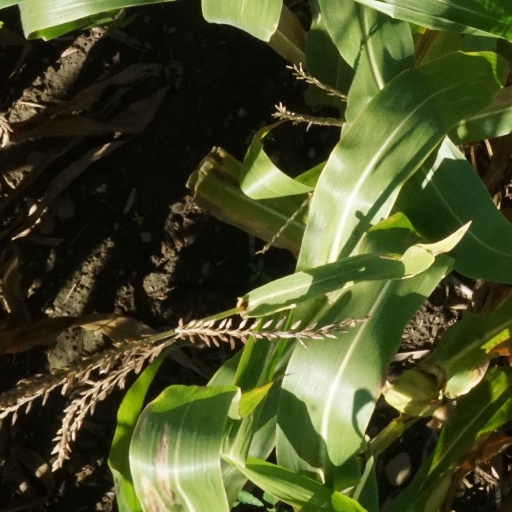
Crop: maize; corn